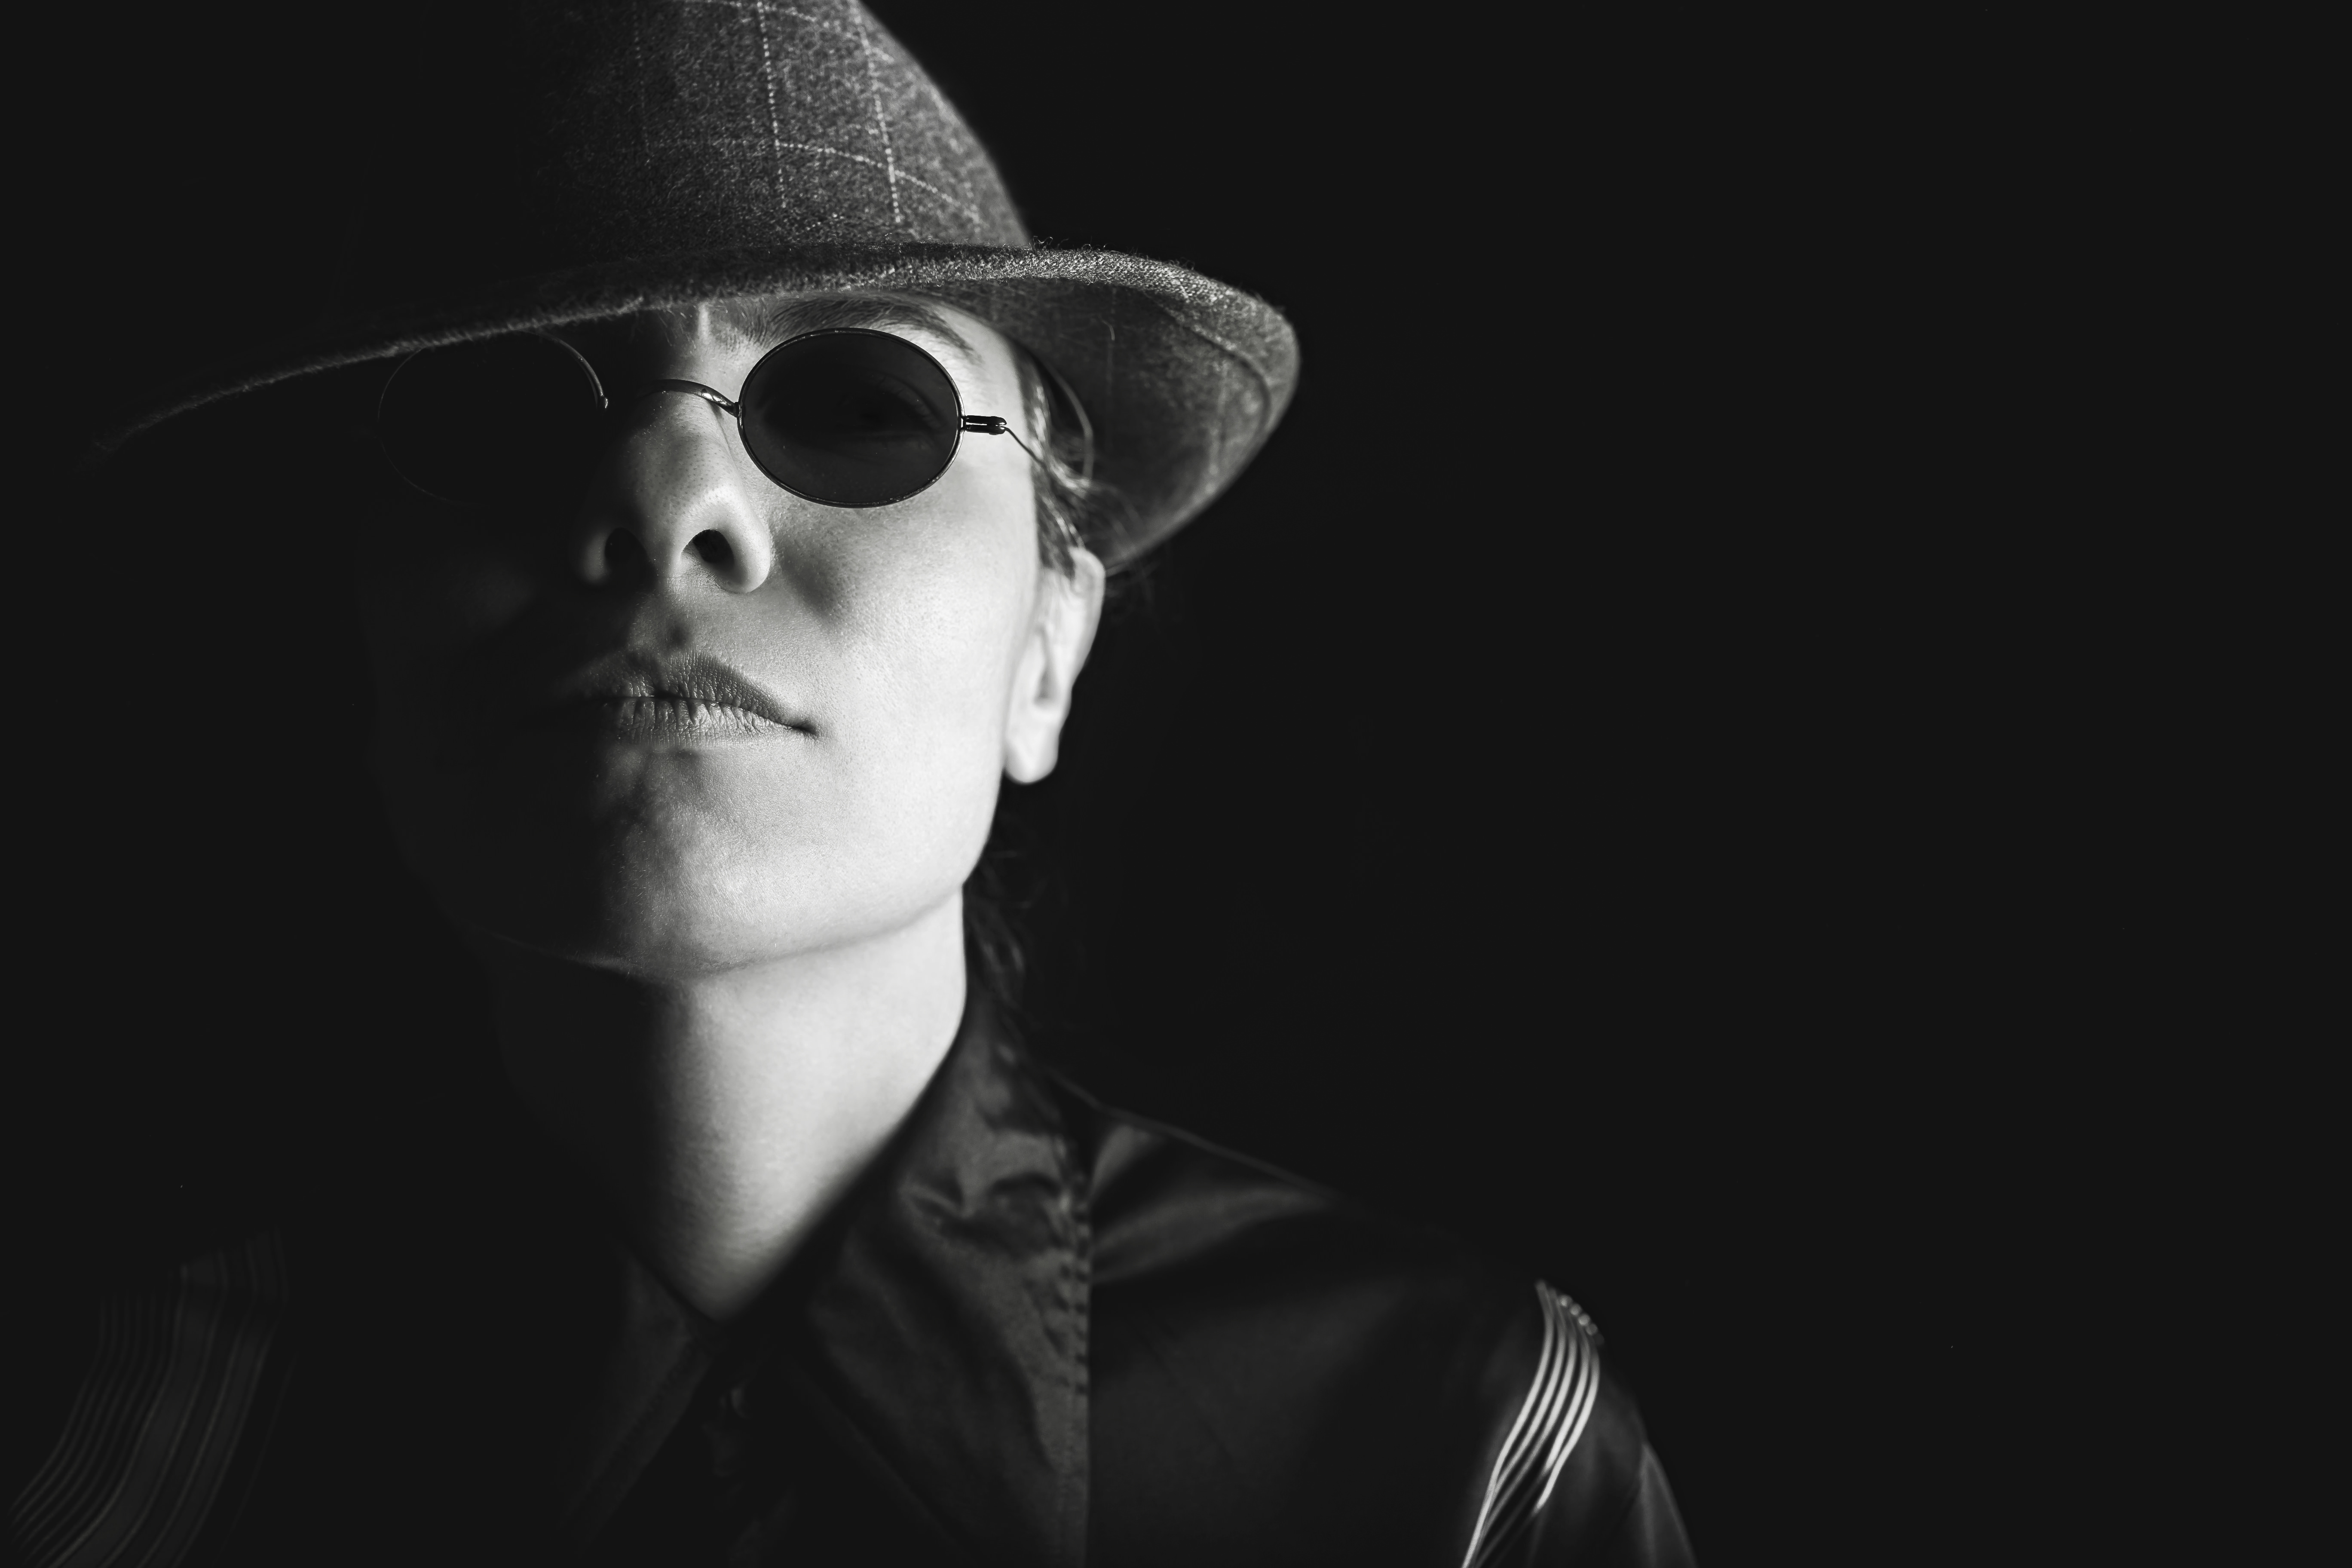
person, black and white, white, photography, dark, asian, portrait, hat, darkness, professional, clothing, black, monochrome, face, gentleman, cool, sunglasses, glasses, head, eyewear, crime, gang, tough, gangster, monochrome photography, portrait photography, film noir, fashion accessory, vision care